Quainton Road railway station

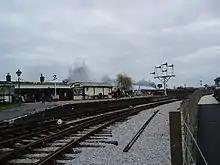
Curving concrete station platform. There is a small wooden hut on the platform.

While other closed stations on the former MR lines north of Aylesbury were generally demolished or sold, in 1969 the Quainton Railway Society was formed to operate a working museum at the station. On 24 April 1971, the society absorbed the London Railway Preservation Society, taking custody of its collection of historic railway equipment. The station was maintained in working order and used as a bookshop and ticket office, and the sidings—still intact, although disconnected from the railway line in 1967—were used for locomotive restoration work.